Valeria Bertuccelli

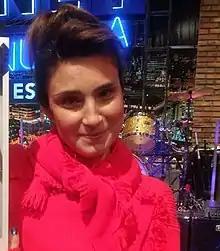
Bertuccelli in 2018

Born in San Nicolás de los Arroyos, Buenos Aires Province, Argentina, she began her career in experimental theatre, and later worked in the San Martín and Cervantes theatres. She was first cast in the cinema of Argentina by director Mariano Galperin, and received a Silver Condor Award for her role in Daniel Barone's "Alma mía" (2000). She won another Silver Condor for her leading role in Diego Lerman's "Mientras tanto", in 2007.